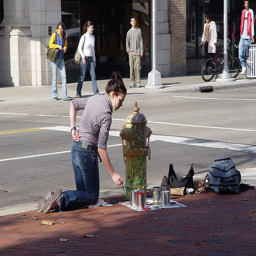
A woman kneels near a fire hydrant while cans of paints sit next to her on a brick walkway.
some people on a street and a woman is painting a fire hydrant
A woman is painting a fire hydrant by the street
A woman is painting a fire hydrant on the side of a street.
A woman on her knees painting a fire hydrant.